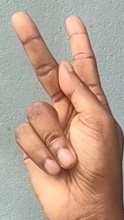
ASL sign: K